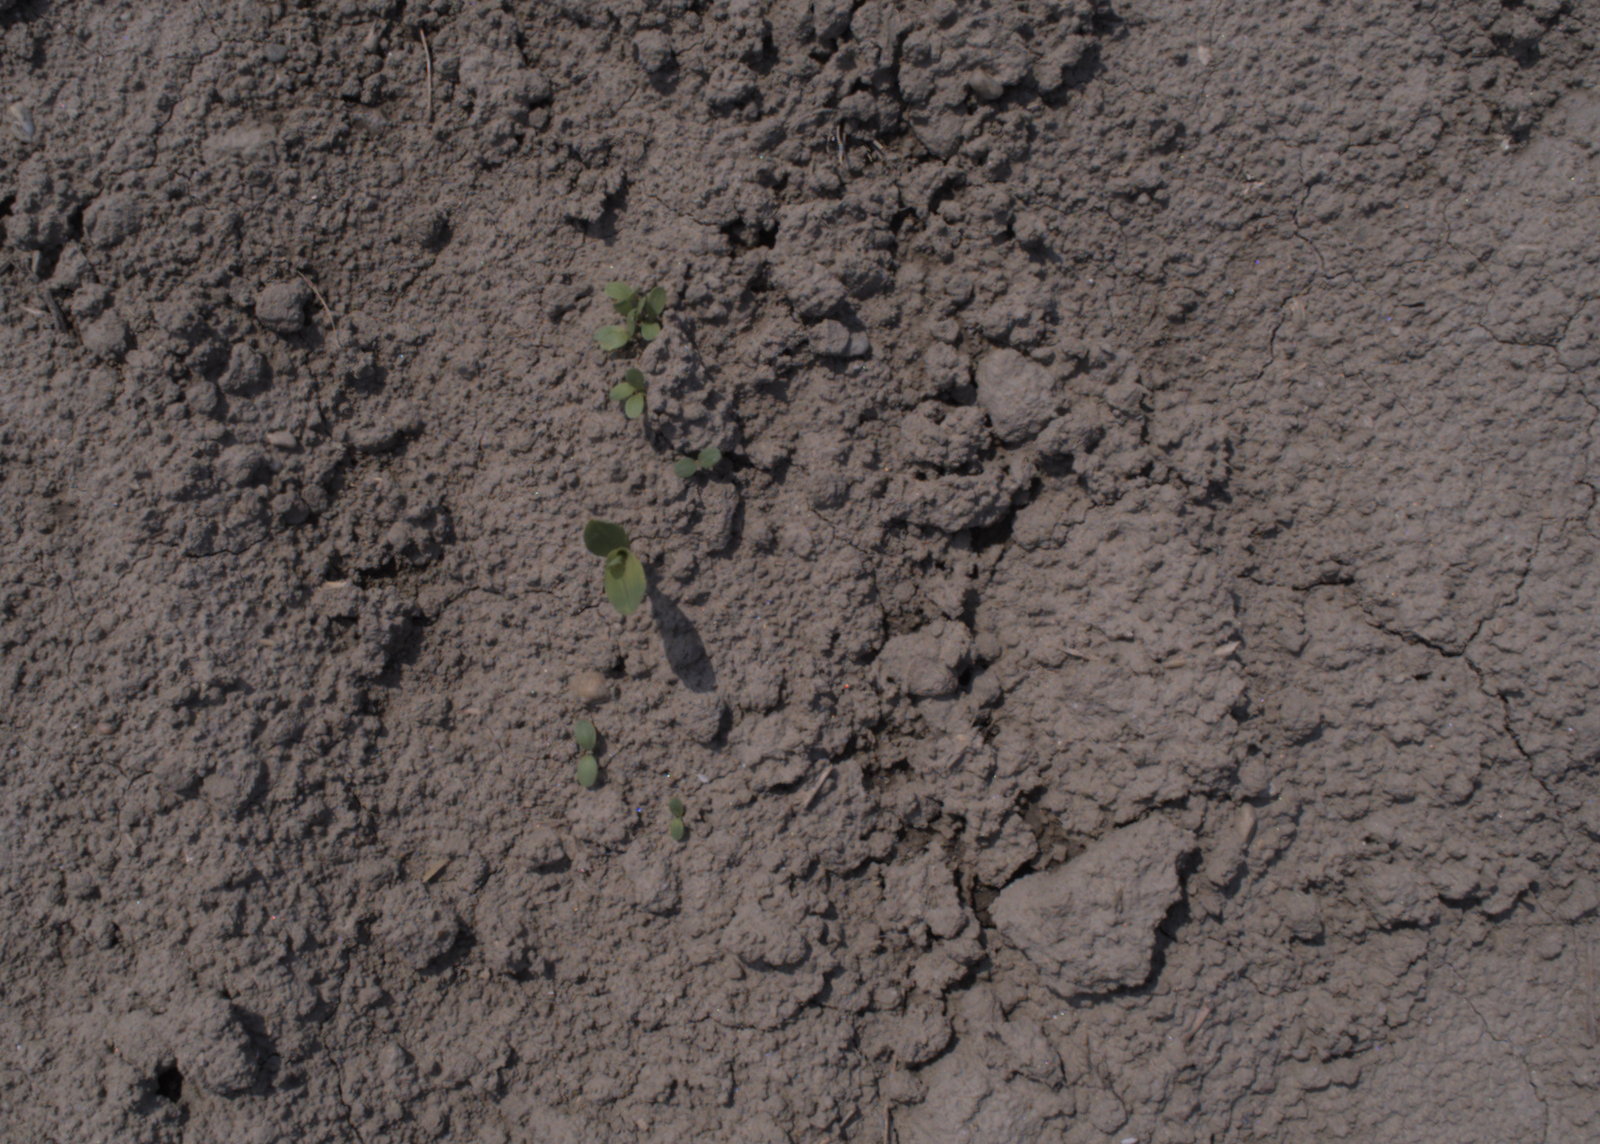
Capture date: 06.08.2020 12:35:07
Weather: sunny
Wind: medium
Seeding date: 21.07.2020
Plant canopy height (mm): 890